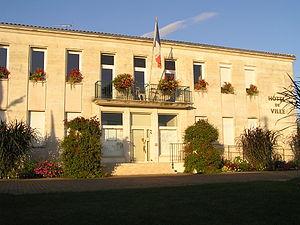
Hôtel-de-ville de Saint-Michel (Charente)
Saint-Michel est une commune du Sud-Ouest de la France, située dans le département de la Charente.